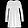
Label: Dress